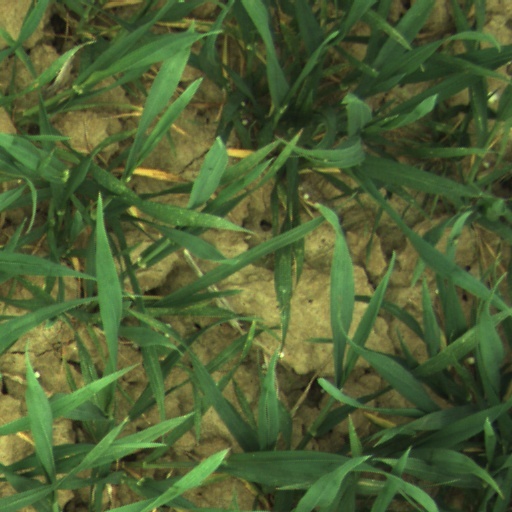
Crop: wheat